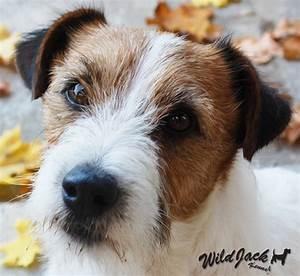
dog